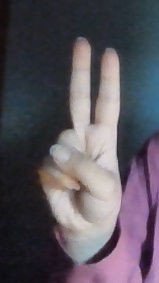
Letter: taa